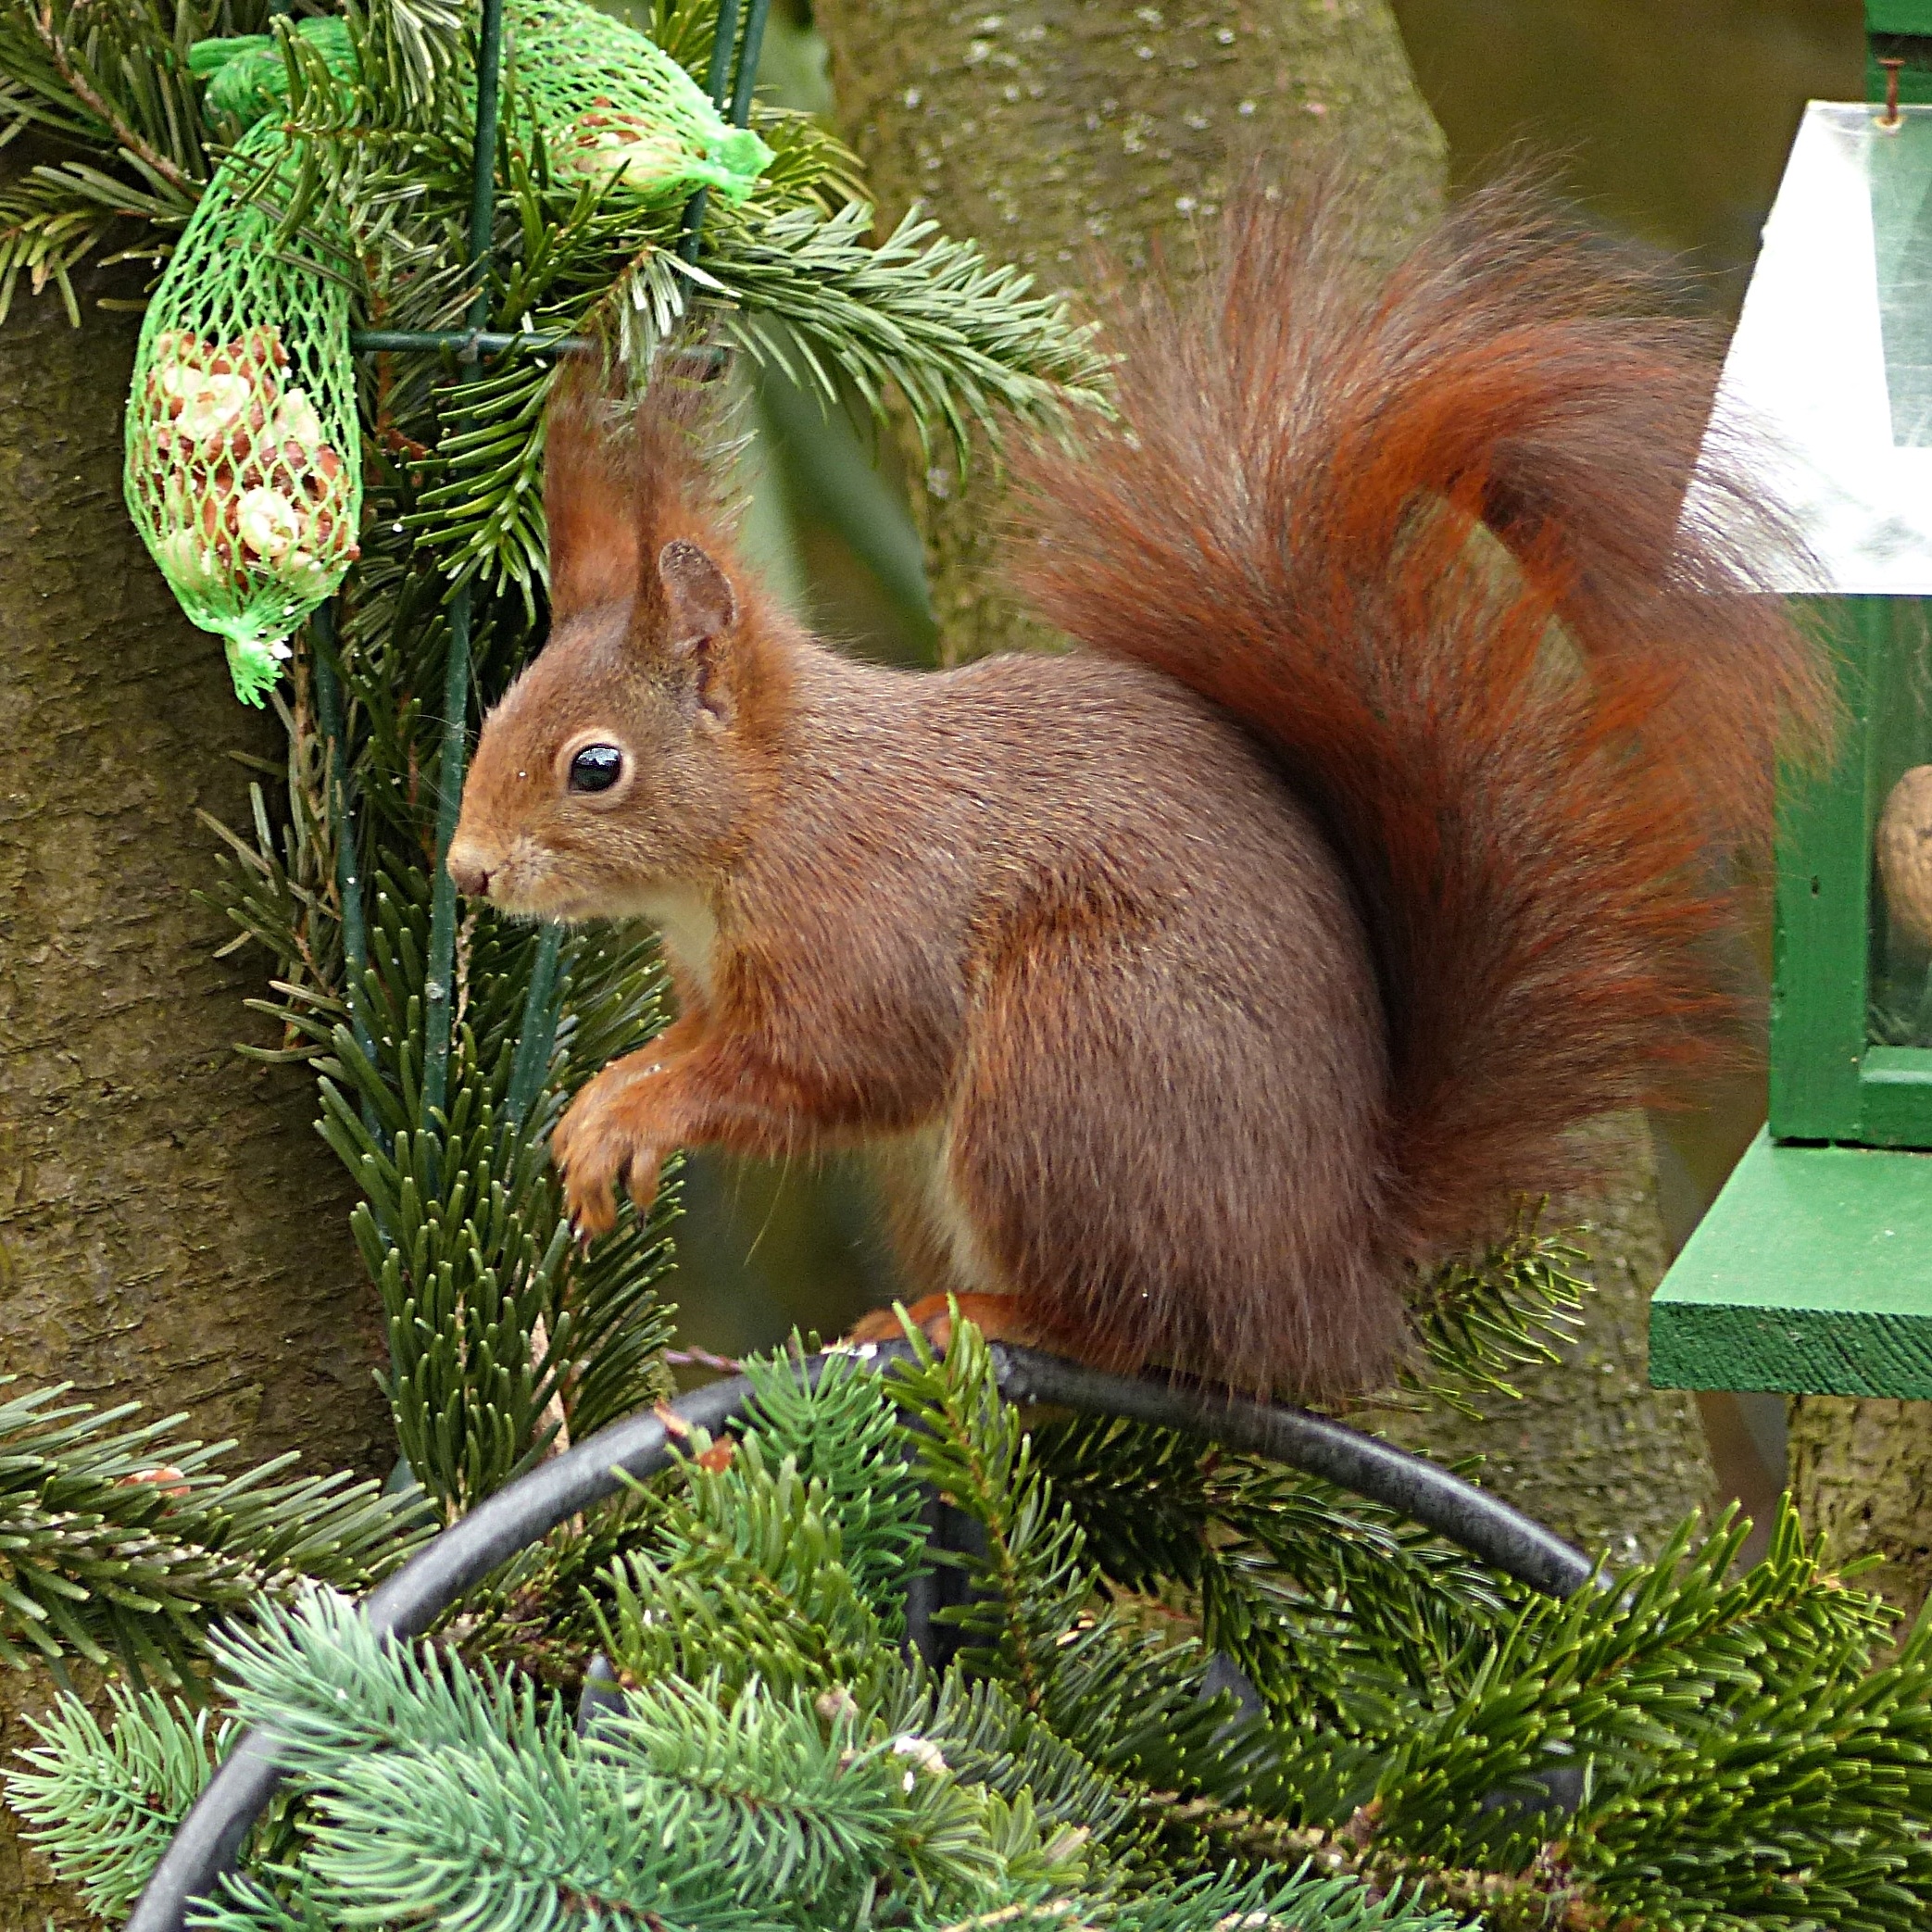
tree, animal, wildlife, mammal, squirrel, rodent, fauna, vertebrate, sciurus vulgaris major, fox squirrel, garden futtersuche